Sankt Annæ Passage

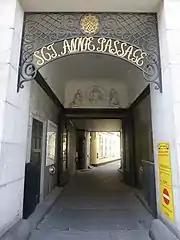
The entrance from Bredgadew

Sankt Annæ Passage, situated at Bredgade 26/Store Kongensgade 25, is a passageway and surrounding mixed-use complex linking Bredgade with Store Kongensgade in central Copenhagen, Denmark. The newspaper Dagbladet Information is based in one of the buildings.